Hot air balloon

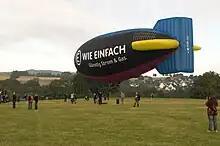
A Thermal airship being prepared for take-off during the "Warsteiner Internationale Montgolfiade" at Warstein (Germany)

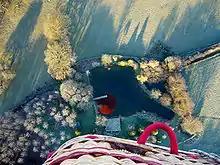
Taken from the basket, the reflection of the balloon can be seen in the lake below. Obstacles in the landscape can inhibit smooth retrieval of the balloon upon landing.

The 1785 Rozière balloon, is the main type of hybrid balloon, named after its creator, Jean-François Pilâtre de Rozier. It has a separate cell for a lighter-than-air gas (typically helium), as well as a cone below for hot air (as is used in a hot air balloon) to heat the helium at night. Hydrogen gas was used in the very early stages of development but was quickly abandoned due to the danger of introducing an open flame near the gas, for example when Rozier attempted to cross the English Channel with his prototype, the fire used to heat the air ignited the Hydrogen and killed both him and his copilot thirty minutes after takeoff. As such, all modern hybrid balloons now use helium as a lifting gas. These balloons are commonly used for high performance records for hot air balloons.